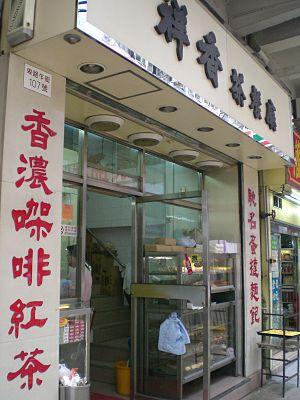
Un Cha chaan teng parfois appelés en anglais cafés de style Hong Kong, est un style de cafétéria originaire de Hong Kong mais qu'on trouve aussi à Macao ou dans le Guangdong. À cause des différentes vagues d'émigrations depuis la fin de la Seconde Guerre mondiale, on les trouve dans les quartiers chinois de pays occidentaux tels que l'Australie, le Royaume-Uni, le Canada ou les États-Unis. Les cha chaan tengs sont réputés pour leurs menus éclectiques et abordables, incluant autant des plats de la cuisine hongkongaise que des recettes issues de la cuisine hongkongaise occidentale. Ils peuvent être comparés aux cafés occidentaux dans leur décoration ordinaire et dans la place dévolue au café et au thé.